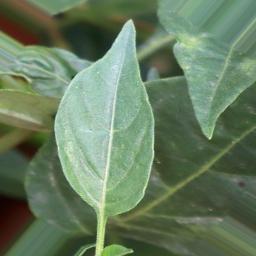
Label: healthy